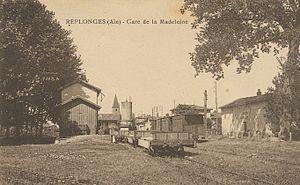
Gare de La Madeleine à Replonges pour les tramways de l'Ain.
Replonges est une commune française située dans le département de l'Ain, en région Auvergne-Rhône-Alpes.